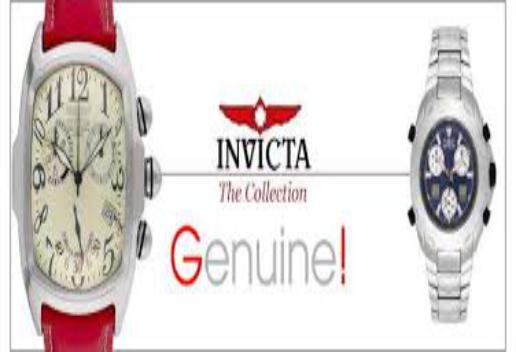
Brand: Invicta
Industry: Clothes